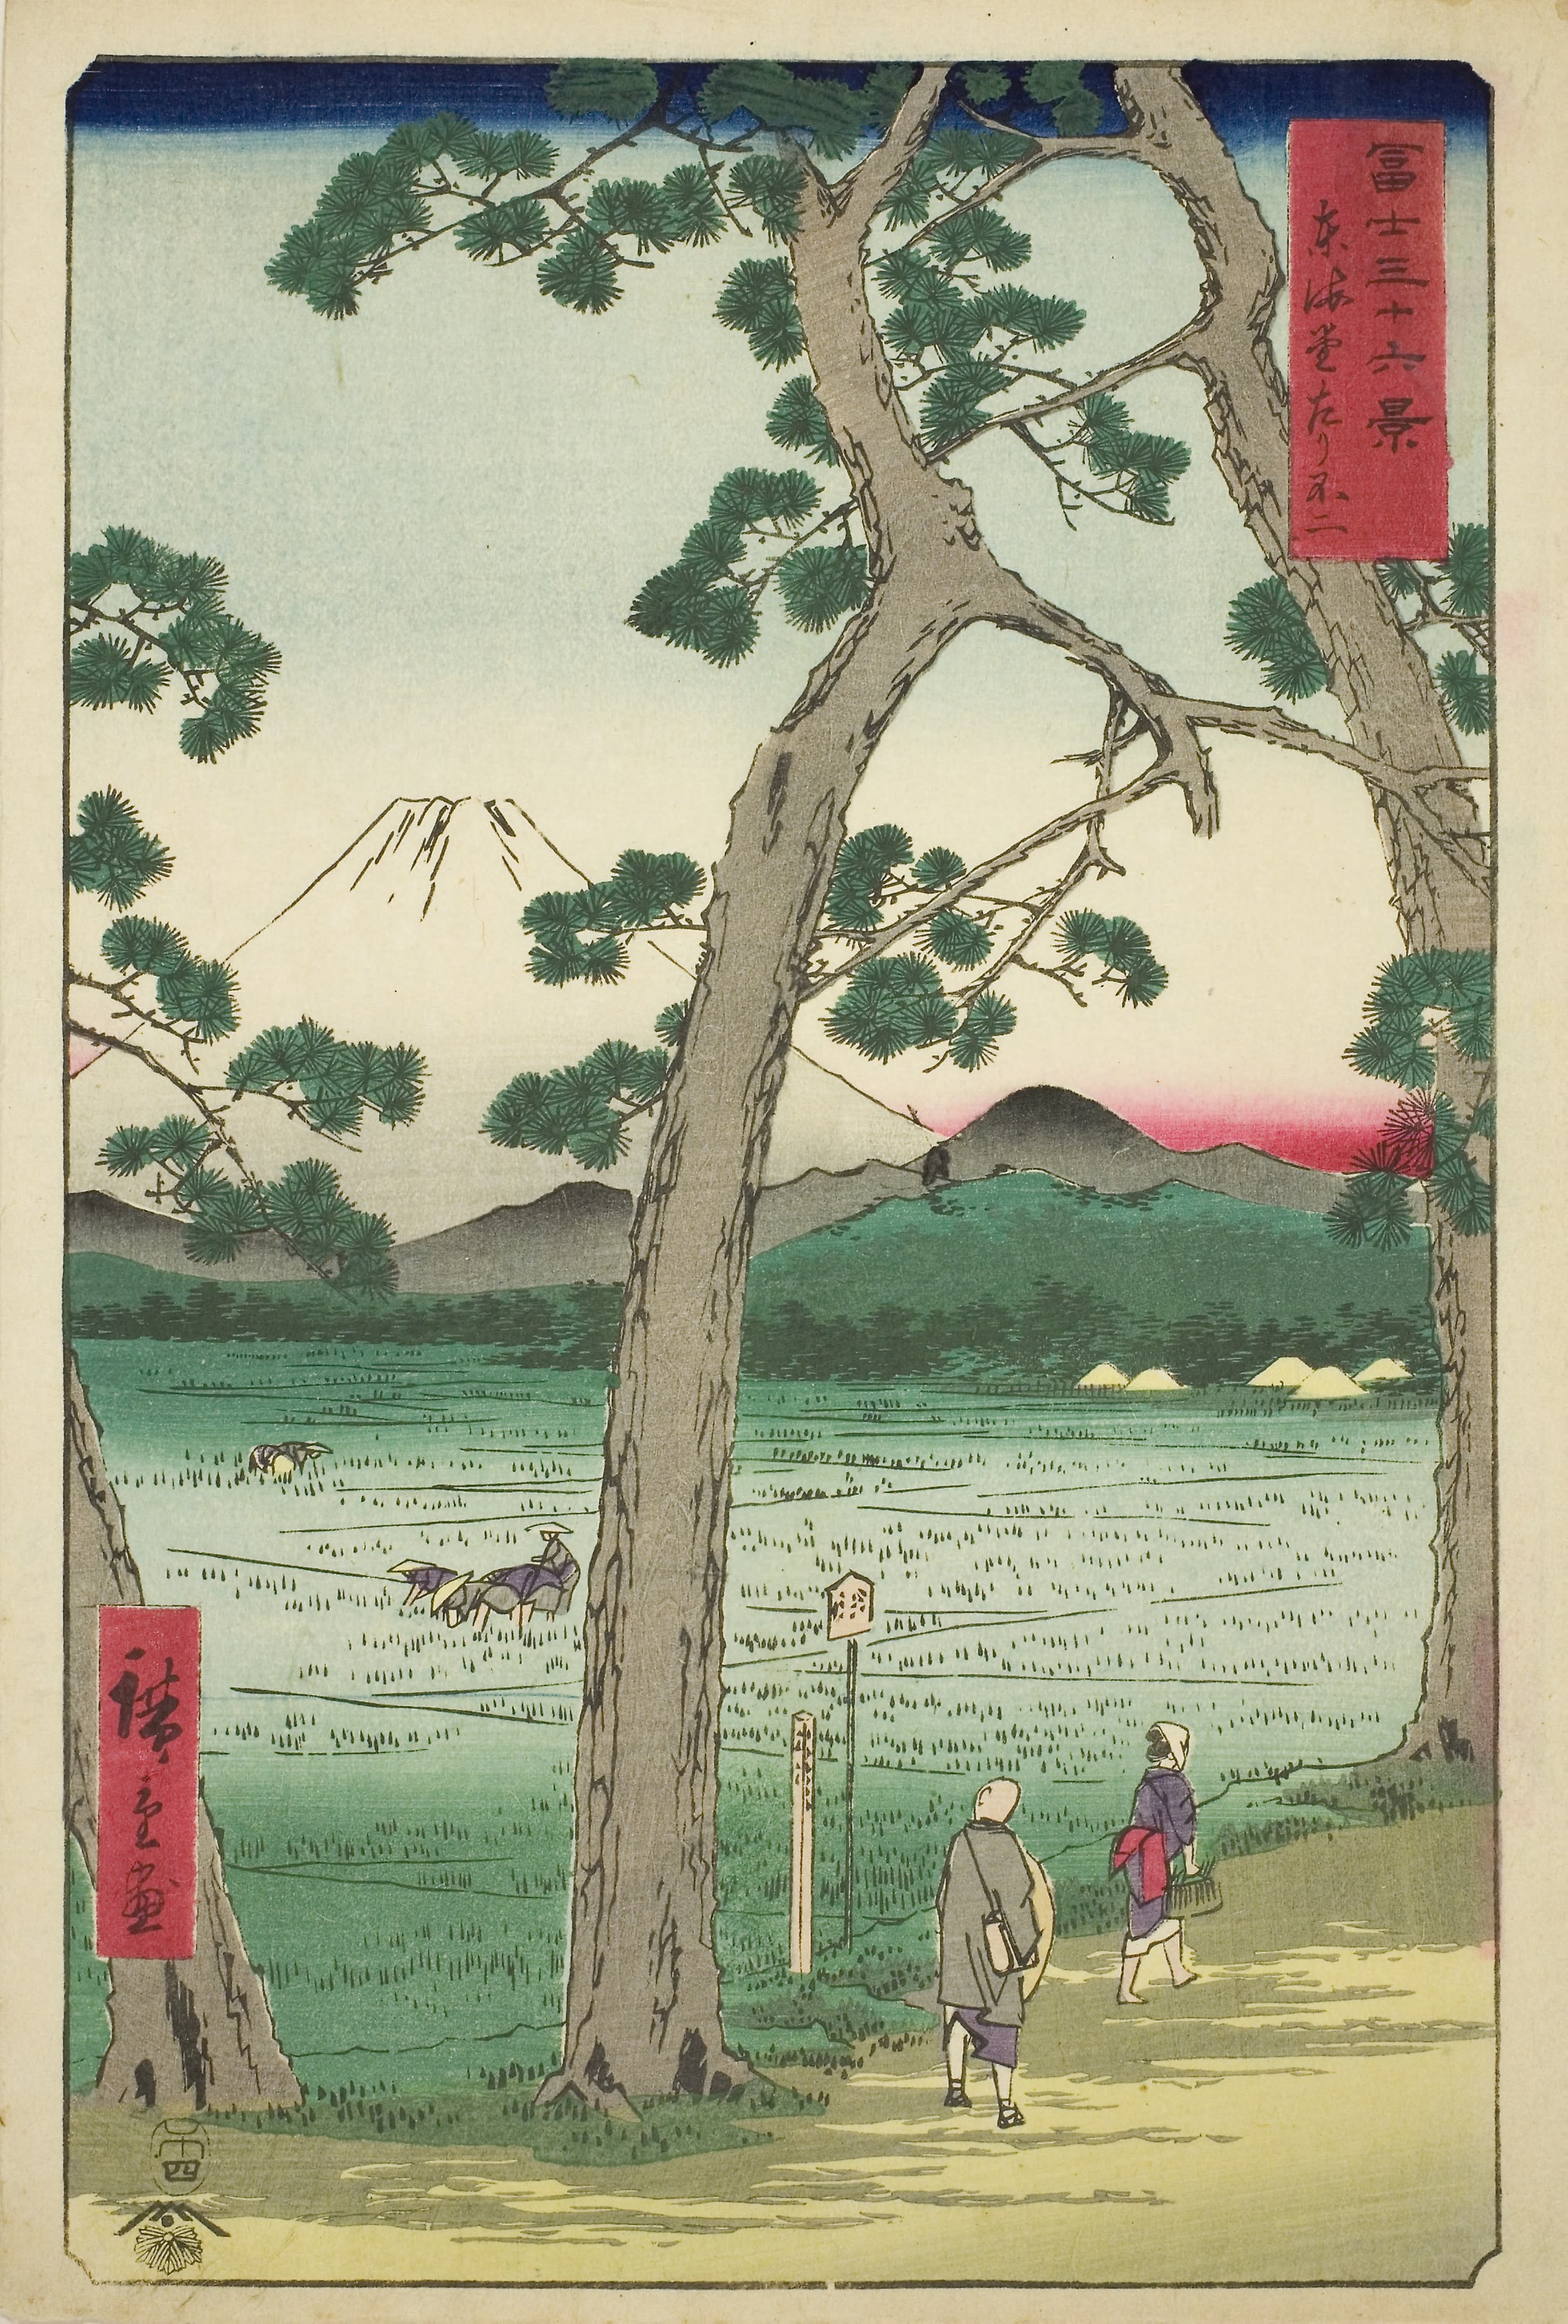
tree, botany, woody plant, painting, plant, art, illustration, adaptation, paper product